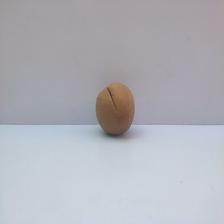
Size: Spoiled